Iron Maze

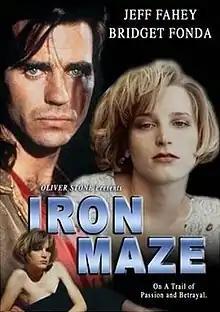

Iron Maze is a 1991 Japanese and American film directed by Hiroaki Yoshida and executive produced by Oliver Stone, starring Jeff Fahey, Bridget Fonda, Hiroaki Murakami, and J.T. Walsh.